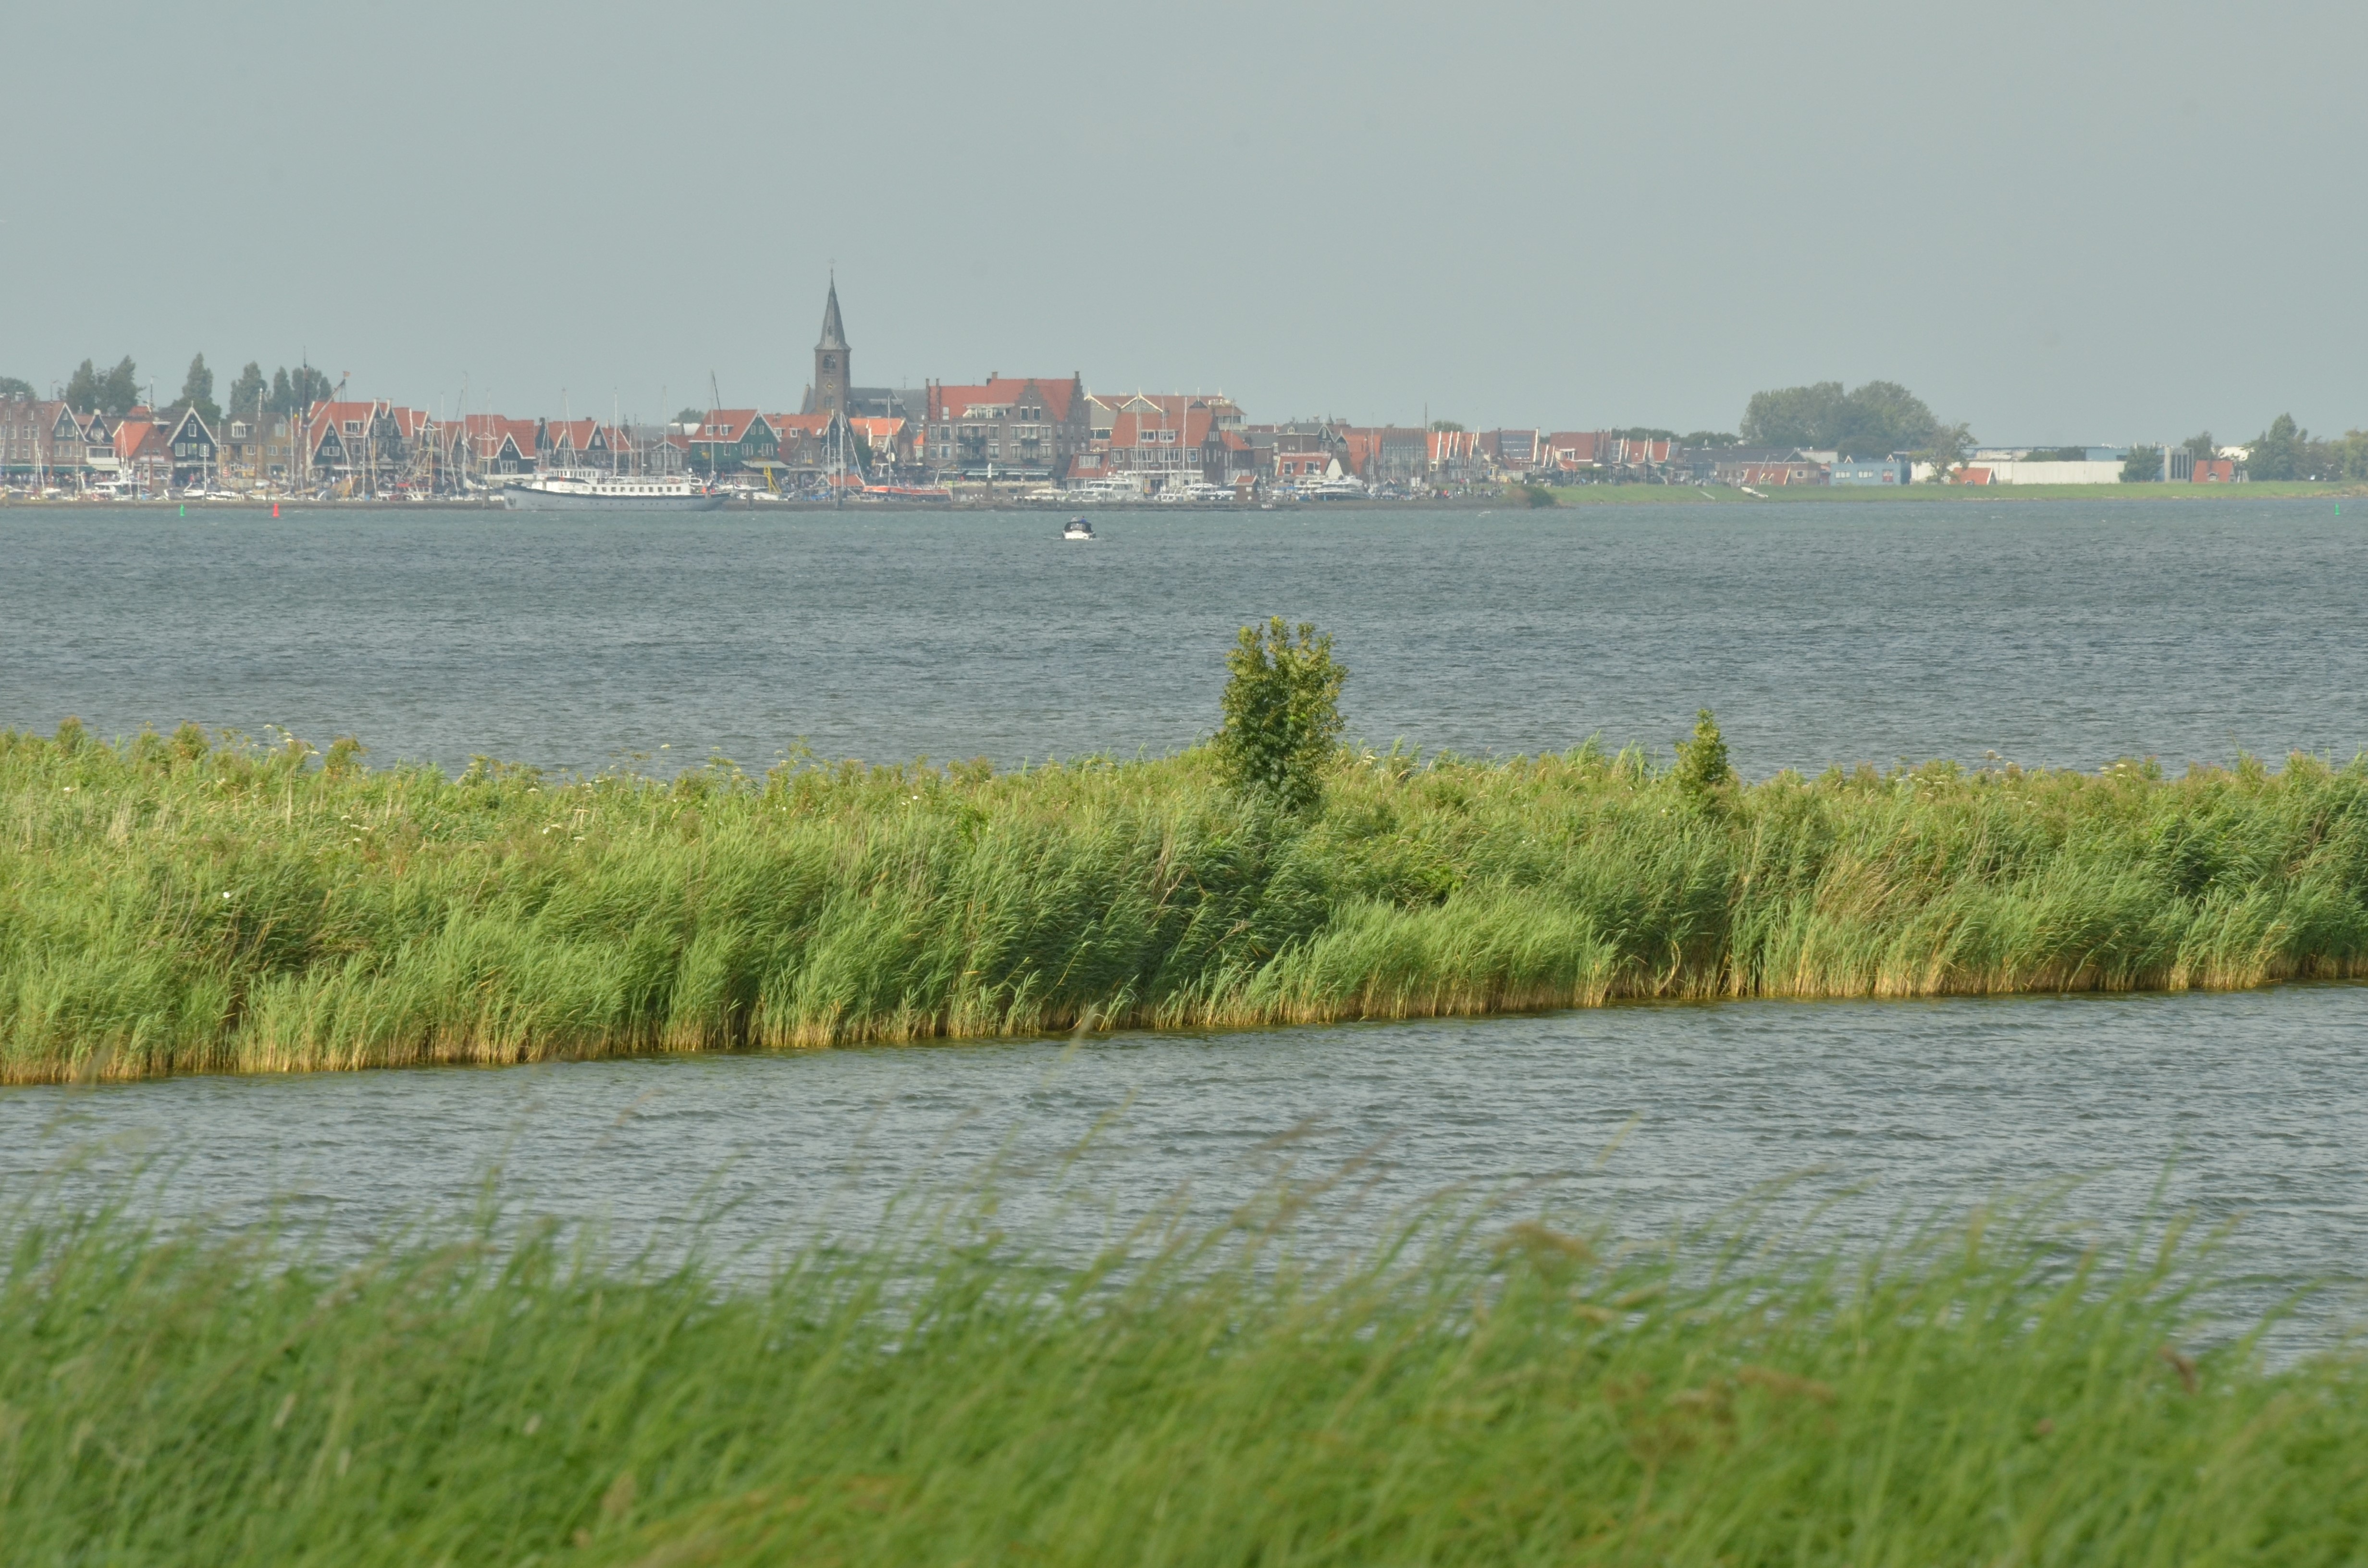
landscape, sea, coast, water, nature, horizon, marsh, mist, shore, wind, city, river, reed, vehicle, bay, reservoir, waterway, netherlands, hazy, wetland, vista, channel, habitat, estuary, more, verte, volendam, ijsselmeer, mudflat, natural environment, geographical feature, atmospheric phenomenon